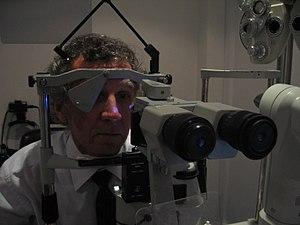
La tension oculaire, correspond à la pression régnant à l'intérieur du globe oculaire, qui est un organe creux. Sa mesure physique, dans le cadre de l'ophtalmologie, est la tonométrie.